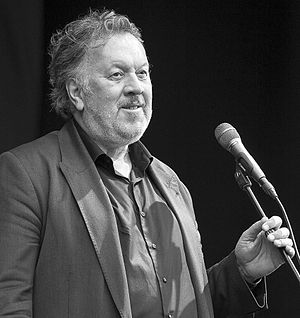
Bjørn Eidsvåg
Bjørn Eidsvåg er en norsk musiker. Han er uddannet cand.theol., men har siden 1971 optrådt med sine sange på norsk, og hans plader havde i 2004 nået et samlet salgstal på 1,1 mio. eksemplarer. Eidsvåg brød for alvor igennem som kunster i Danmark, da han lavede en nyindspilning af sin sang "Skyfri Himmel" i duet med den danske sangerinde Karen Busck.